Loudest band

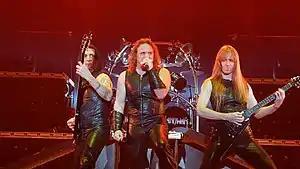
Manowar in 2016

"The Guinness Book of World Records" listed Manowar as the loudest band for a performance in 1984. The band claimed a louder measurement of 129.5 dB in 1994 at Hanover, but Guinness did not recognise it, having discontinued the category by that time for fear of encouraging hearing damage.